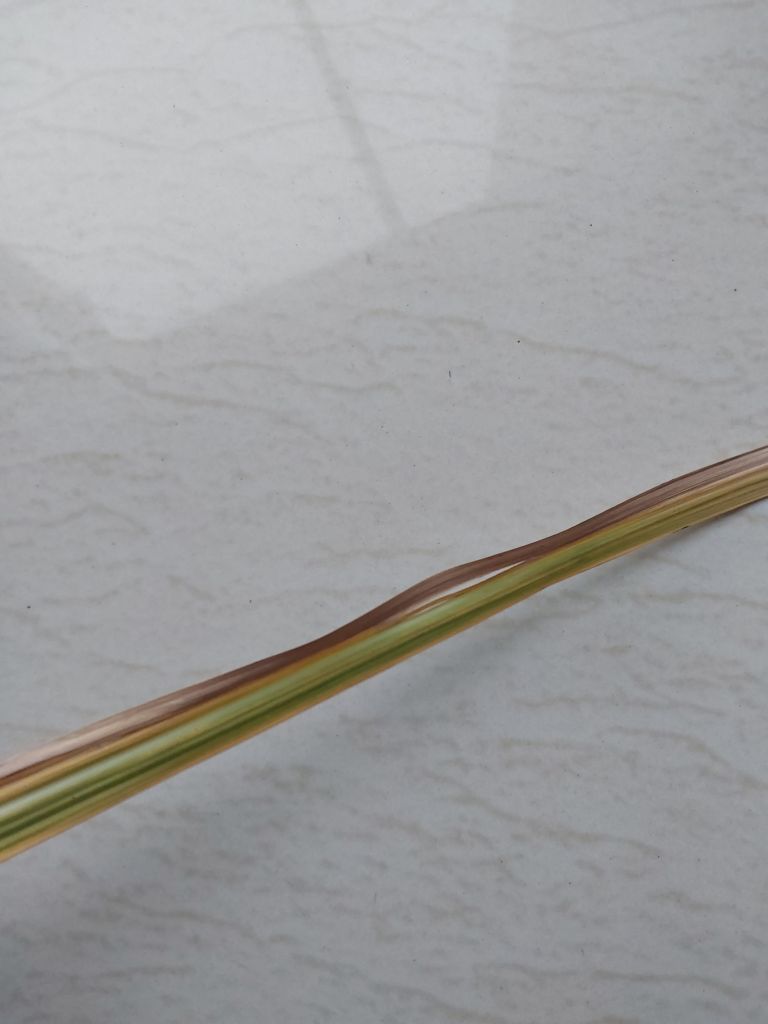
Label: Dried